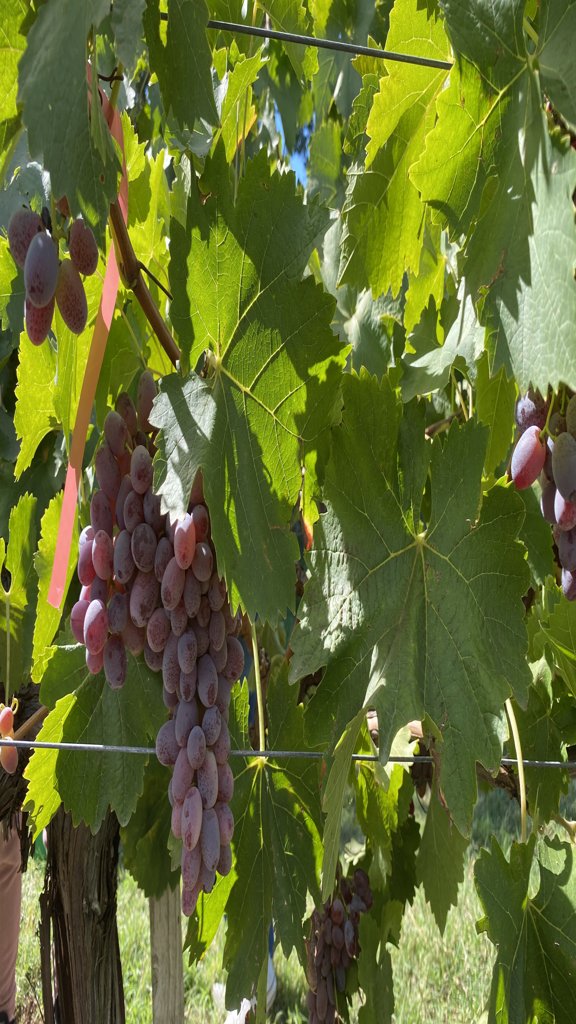
Berries visible: 98
Grape clusters: 4